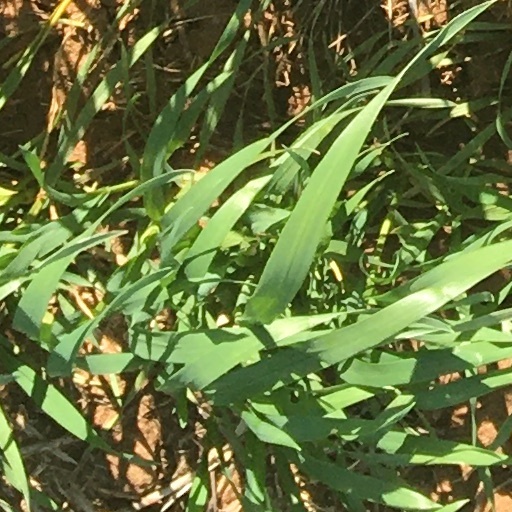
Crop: wheat